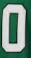
Number: 0